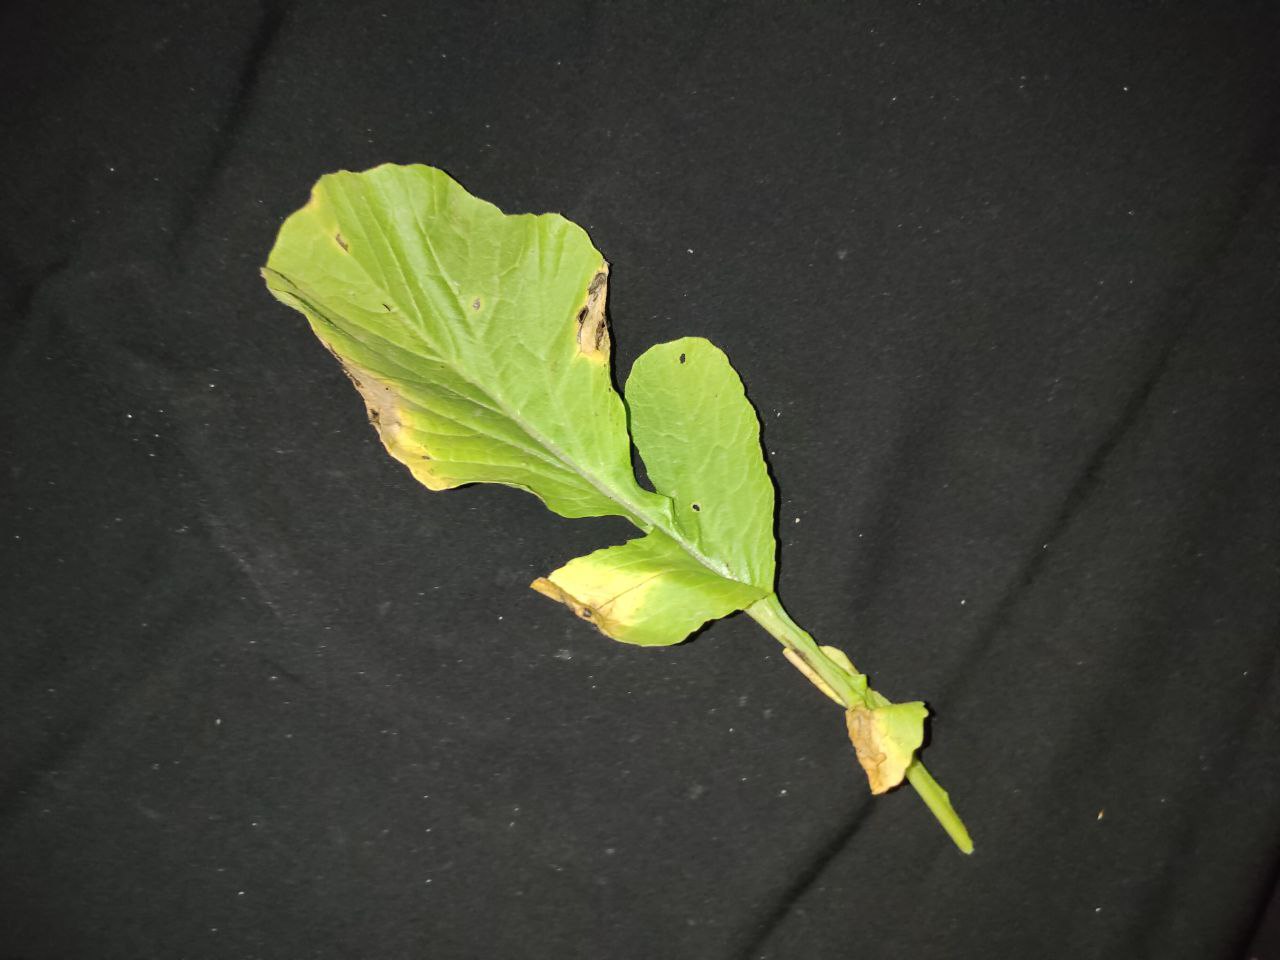
Label: Downey mildew